Final Battle (2019)

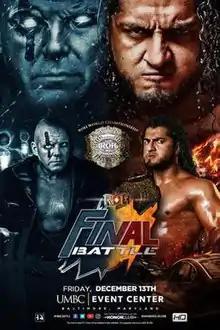
Event poster featuring PCO and Rush

Final Battle (2019) was a two-night professional wrestling event produced by American promotion Ring of Honor (ROH). It took place on Friday, December 13 and Sunday, December 15, 2019, at the UMBC Event Center in Baltimore, Maryland and the 2300 Arena in Philadelphia, Pennsylvania, respectively. Friday's show was a pay-per-view broadcast, while Sunday's was a set of tapings for ROH's flagship program "Ring of Honor Wrestling". It was the 18th event under the Final Battle chronology.